The Dark Side of the Moon

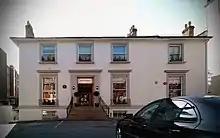
Abbey Road Studios

"The Dark Side of the Moon" was recorded at EMI Studios (now Abbey Road Studios) in approximately 60 days between 31 May 1972 and 9 February 1973. Pink Floyd were assigned the staff engineer Alan Parsons, who had worked as the assistant tape operator on their fifth album, "Atom Heart Mother" (1970), and had gained experience as a recording engineer on the Beatles albums "Abbey Road" and "Let It Be". The "Dark Side of the Moon" sessions made use of advanced studio techniques, especially the Studer A80 16-track recorders, an appreciable advantage over the eight- or four-track recordings they'd previously made, although the band often used so many tracks that second-generation copies were still needed to make more space available on the tape. The mix supervisor Chris Thomas recalled later, "There were only two or three tracks of drums when we came to mixing it. Depending on the song, there would be one or two tracks of guitar, and these would include the solo and the rhythm guitar parts. One track for keyboard, one track for bass, and one or two sound effects tracks. They had been very, very efficient in the way they'd worked."